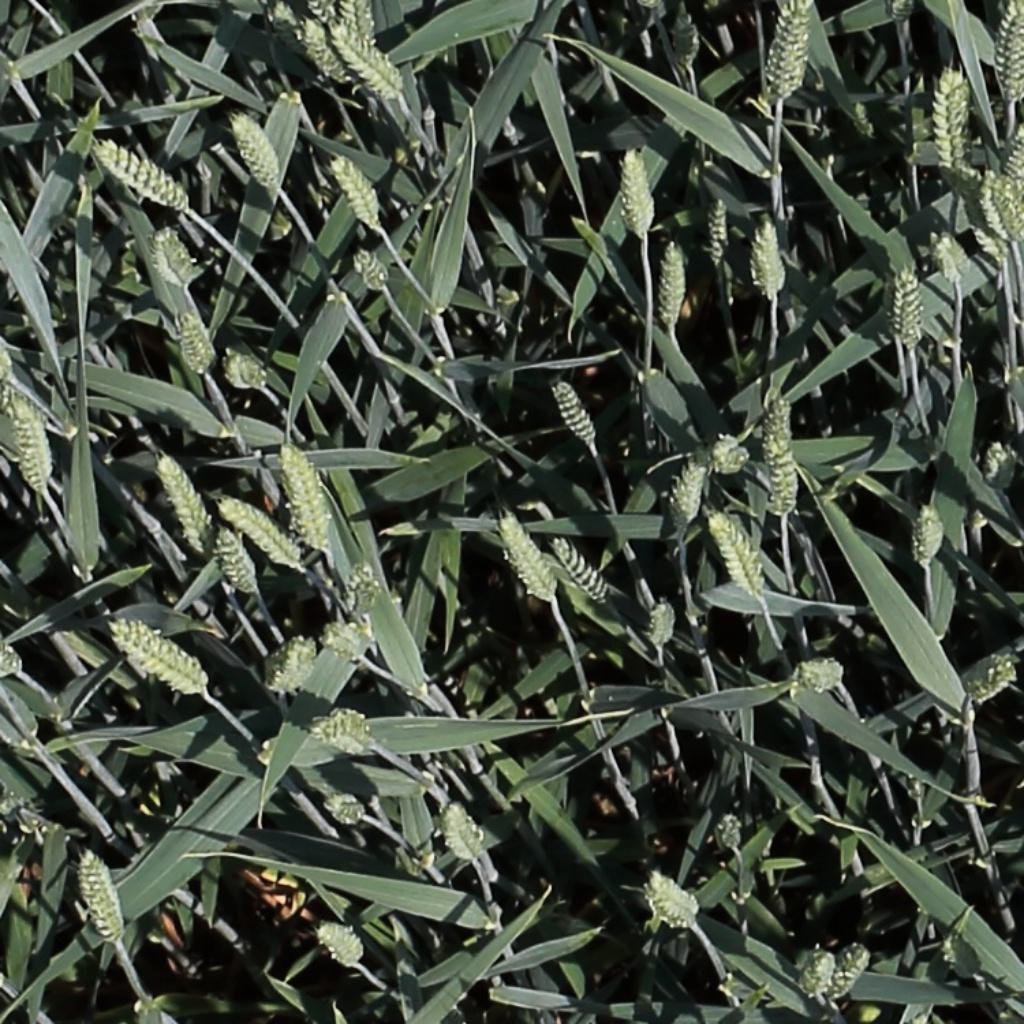
Country: Switzerland
Location: Usask
Wheat development stage: Filling